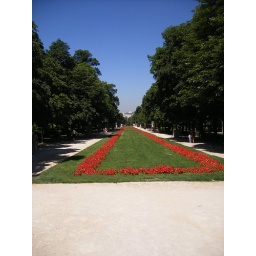
one of the many flower beds in Retiro Park